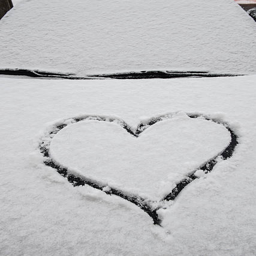
heart shape of snow on the car